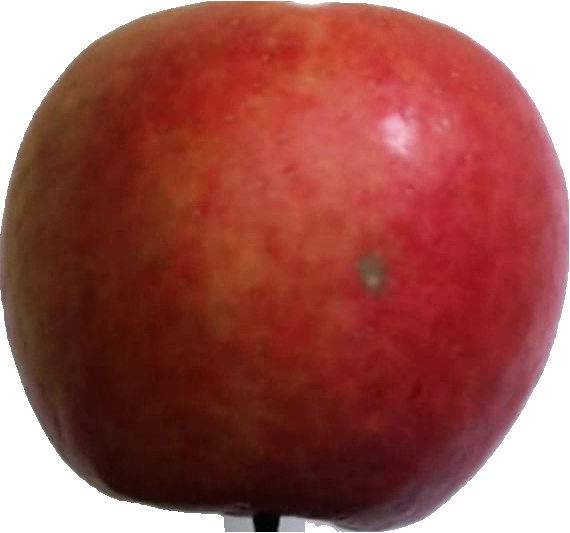
Label: apple_crimson_snow_1